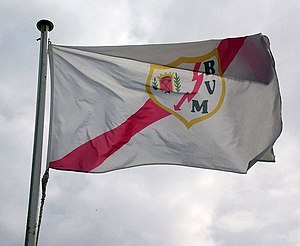
Rayo Vallecano
Rayo Vallecano de Madrid, S.A.D. er en spansk fodboldklub fra bydelen Vallecas i hovedstaden Madrid. Klubben blev stiftet 29. maj 1924, og spillede i sæsonen 2011/12 i landets bedste række, La Liga. Hjemmekampene bliver spillet på Campo de Fútbol de Vallecas med plads til 15.500 tilskuere.